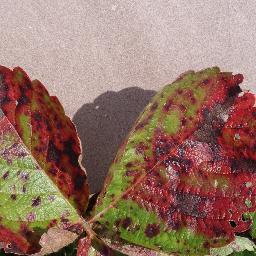
Label: Strawberry___Leaf_scorch